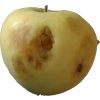
Label: Apple hit 1